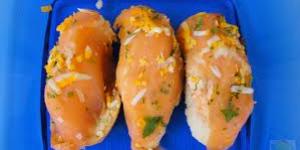
montadito de salmon y queso fresco